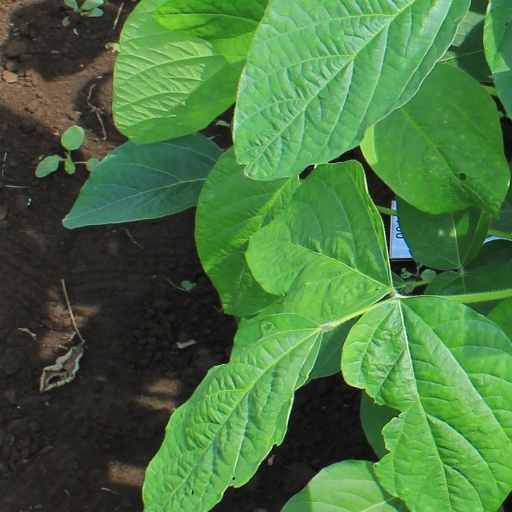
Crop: soybean